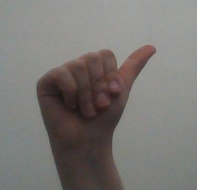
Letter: dhad